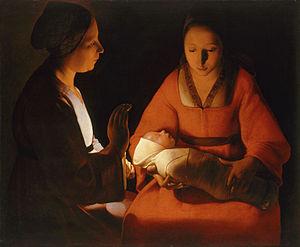
L'emmaillotement, ou emmaillotage, consiste à envelopper un bébé de linge d'une façon qui ne lui laisse pas de liberté de mouvement.
Michelangelo Merisi da Caravaggio, en français Caravage ou le Caravage, est un peintre italien né le 29 septembre 1571 à Milan et mort le 18 juillet 1610 à Porto Ercole.
Un flambeau, Jeannette, Isabelle est un chant de Noël provençal du XVIIᵉ siècle. Ce chant est publié pour la première fois en 1553 en France. La musique est attribuée à Nicolas Saboly et le texte à Émile Blémont.
La peinture française du XVIIᵉ siècle s'inscrit dans le cadre du Grand Siècle, période florissante pour toutes les branches de la culture en France, dont la peinture. Depuis le début de la Renaissance, l'Italie était le centre des arts en Europe. Dans la seconde moitié du XVIIᵉ siècle on assiste à un détournement vers la France même si Rome garde son prestige. Le XVIIᵉ siècle constitue pour la peinture en France une période riche avec la constitution progressive d'une véritable école française de peinture. Deux des plus grands artistes du XVIIᵉ siècle, célébrés de leur vivant, sont français : Nicolas Poussin et Claude Gellée. D'autres comme Georges de La Tour et les frères Le Nain ont été oubliés après leur mort et progressivement redécouverts au XIXᵉ et XXᵉ siècle pour être enfin reconnus comme des peintres majeurs de leur siècle.